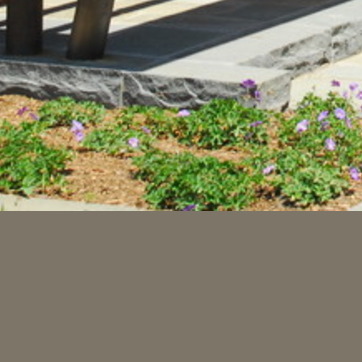
Material: foliage